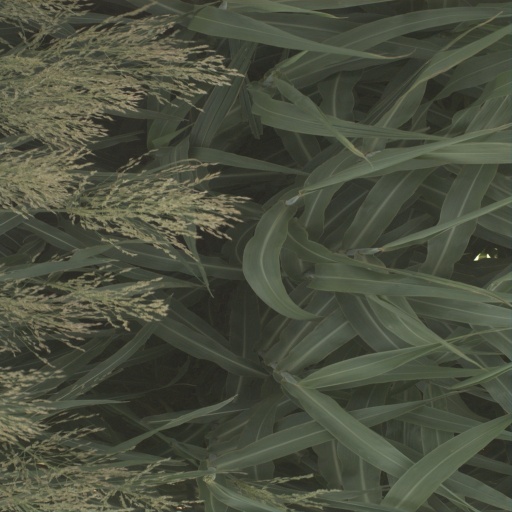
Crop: sorghum